Grand Coulee Dam

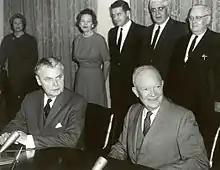
Canadian Prime Minister John Diefenbaker (seated left) and US President Dwight Eisenhower at the signing of the Columbia River Treaty, 1961

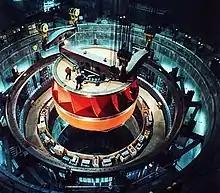
One of the new turbines in the Third Powerplant

After World War II, the growing demand for electricity sparked interest in constructing another power plant supported by the Grand Coulee Dam. One obstacle to an additional power plant was the great seasonality of the Columbia River's streamflow. Today the flow is closely managed—there is almost no seasonality. Historically, about 75% of the river's annual flow occurred between April and September. During low flow periods, the river's discharge was between and while maximum spring runoff flows were around . Only nine out of the dam's eighteen generators could run year-round. The remaining nine operated for less than six months a year. In 1952, Congress authorized $125,000 for Reclamation to conduct a feasibility study on the Third Powerplant which was completed in 1953 and recommended two locations. Nine identical 108 MW generators were recommended, but as matters stood, they would be able to operate only in periods of high water.